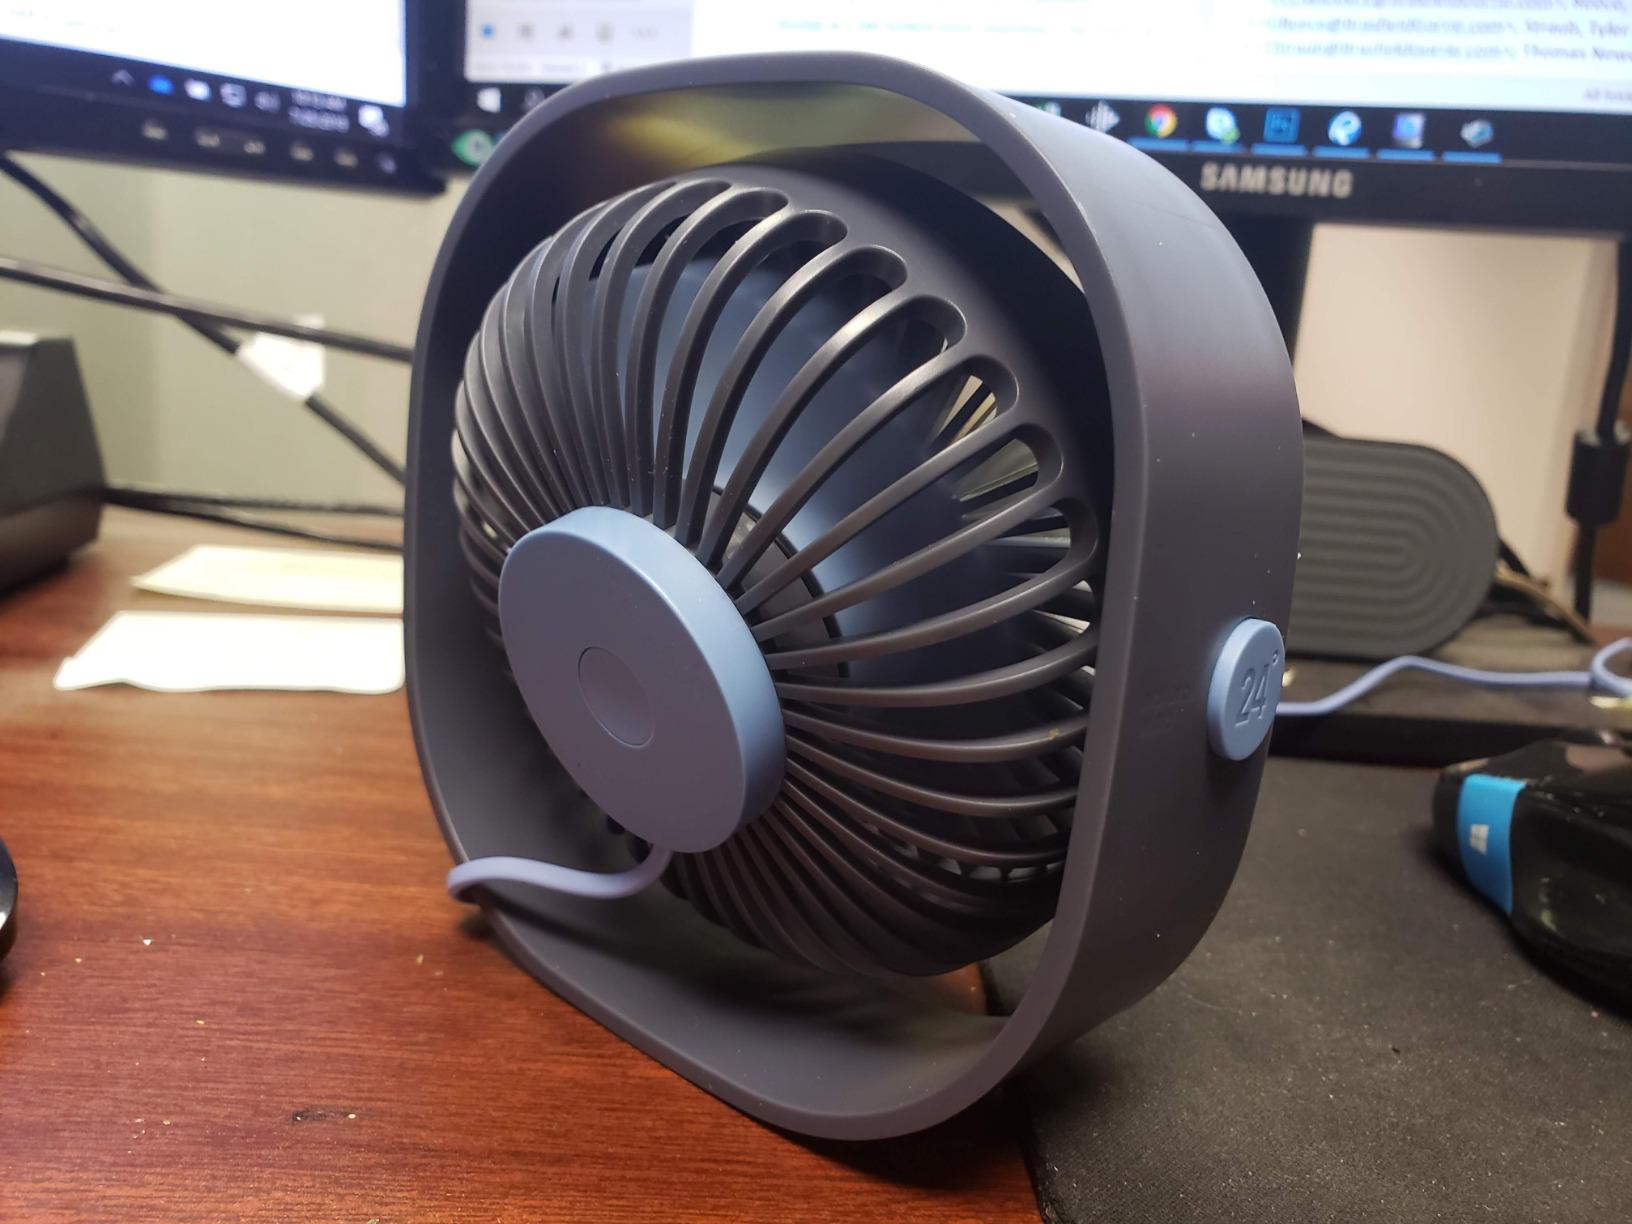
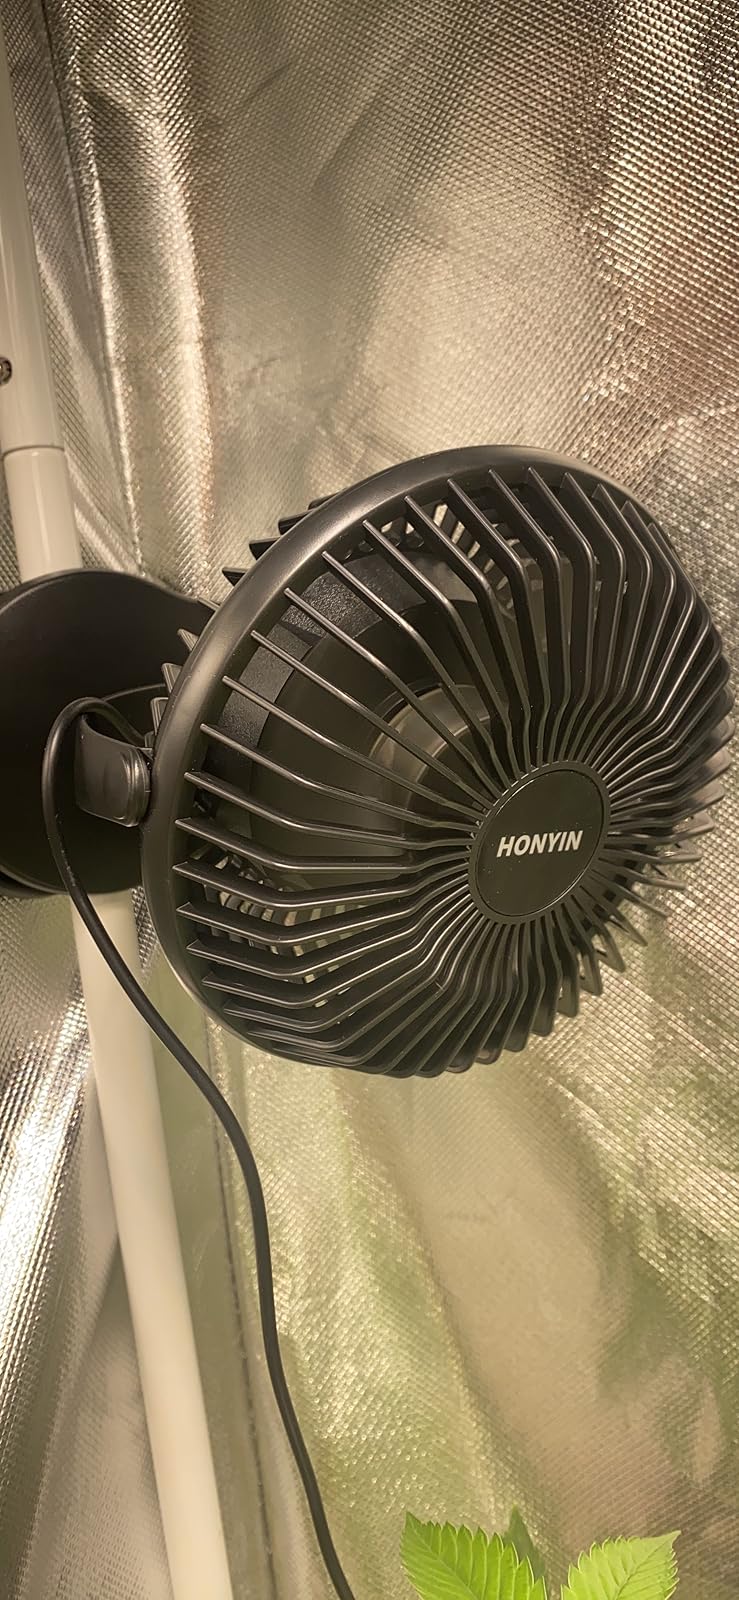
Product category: fan
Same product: no